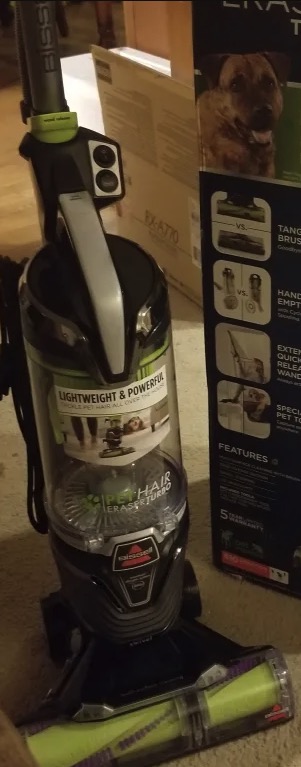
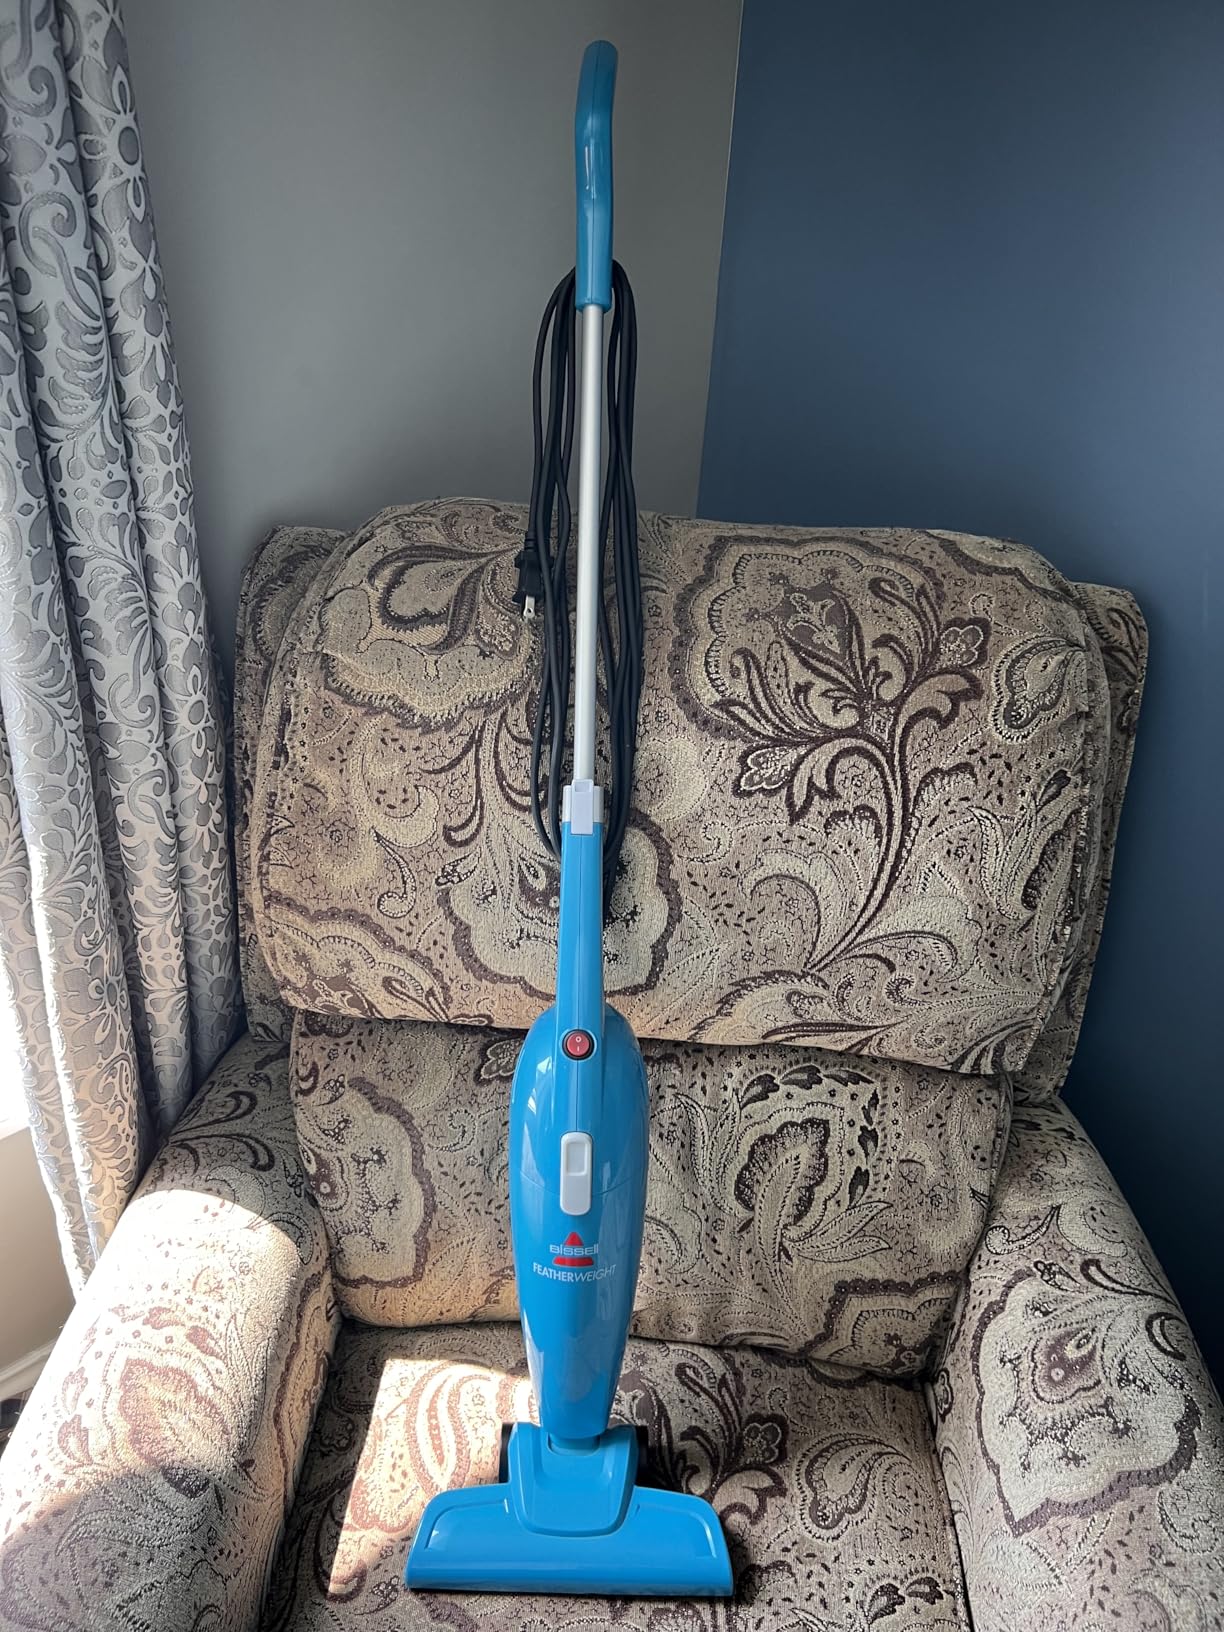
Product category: items_vacuum
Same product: no